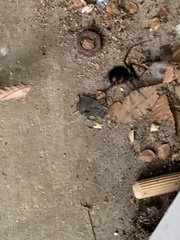
Species: Lactrodectus_hesperus